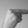
ASL letter: H